Michael Torrens-Spence

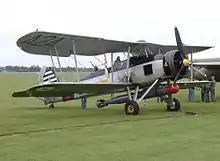
A Fairey Swordfish similar to those used by Torrens-Spence

From March to October 1941, Torrens-Spence commanded 815 Squadron in Albania, where he added to his tally. Unfortunately, this included a hospital ship which the Italians had failed to mark and illuminate. No blame was ever attached to Torrens-Spence, but he was forever saddened by the incident.